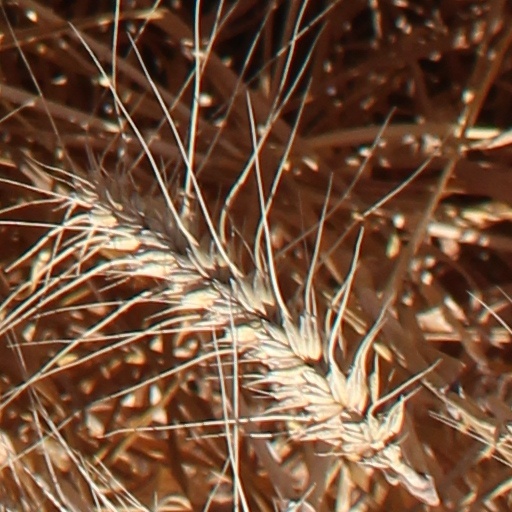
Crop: wheat